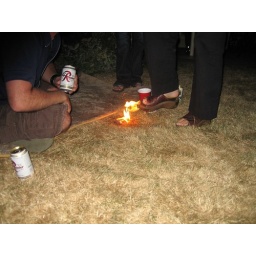
pouring beer on a candle on the ground caused the ground to flare up in flame.